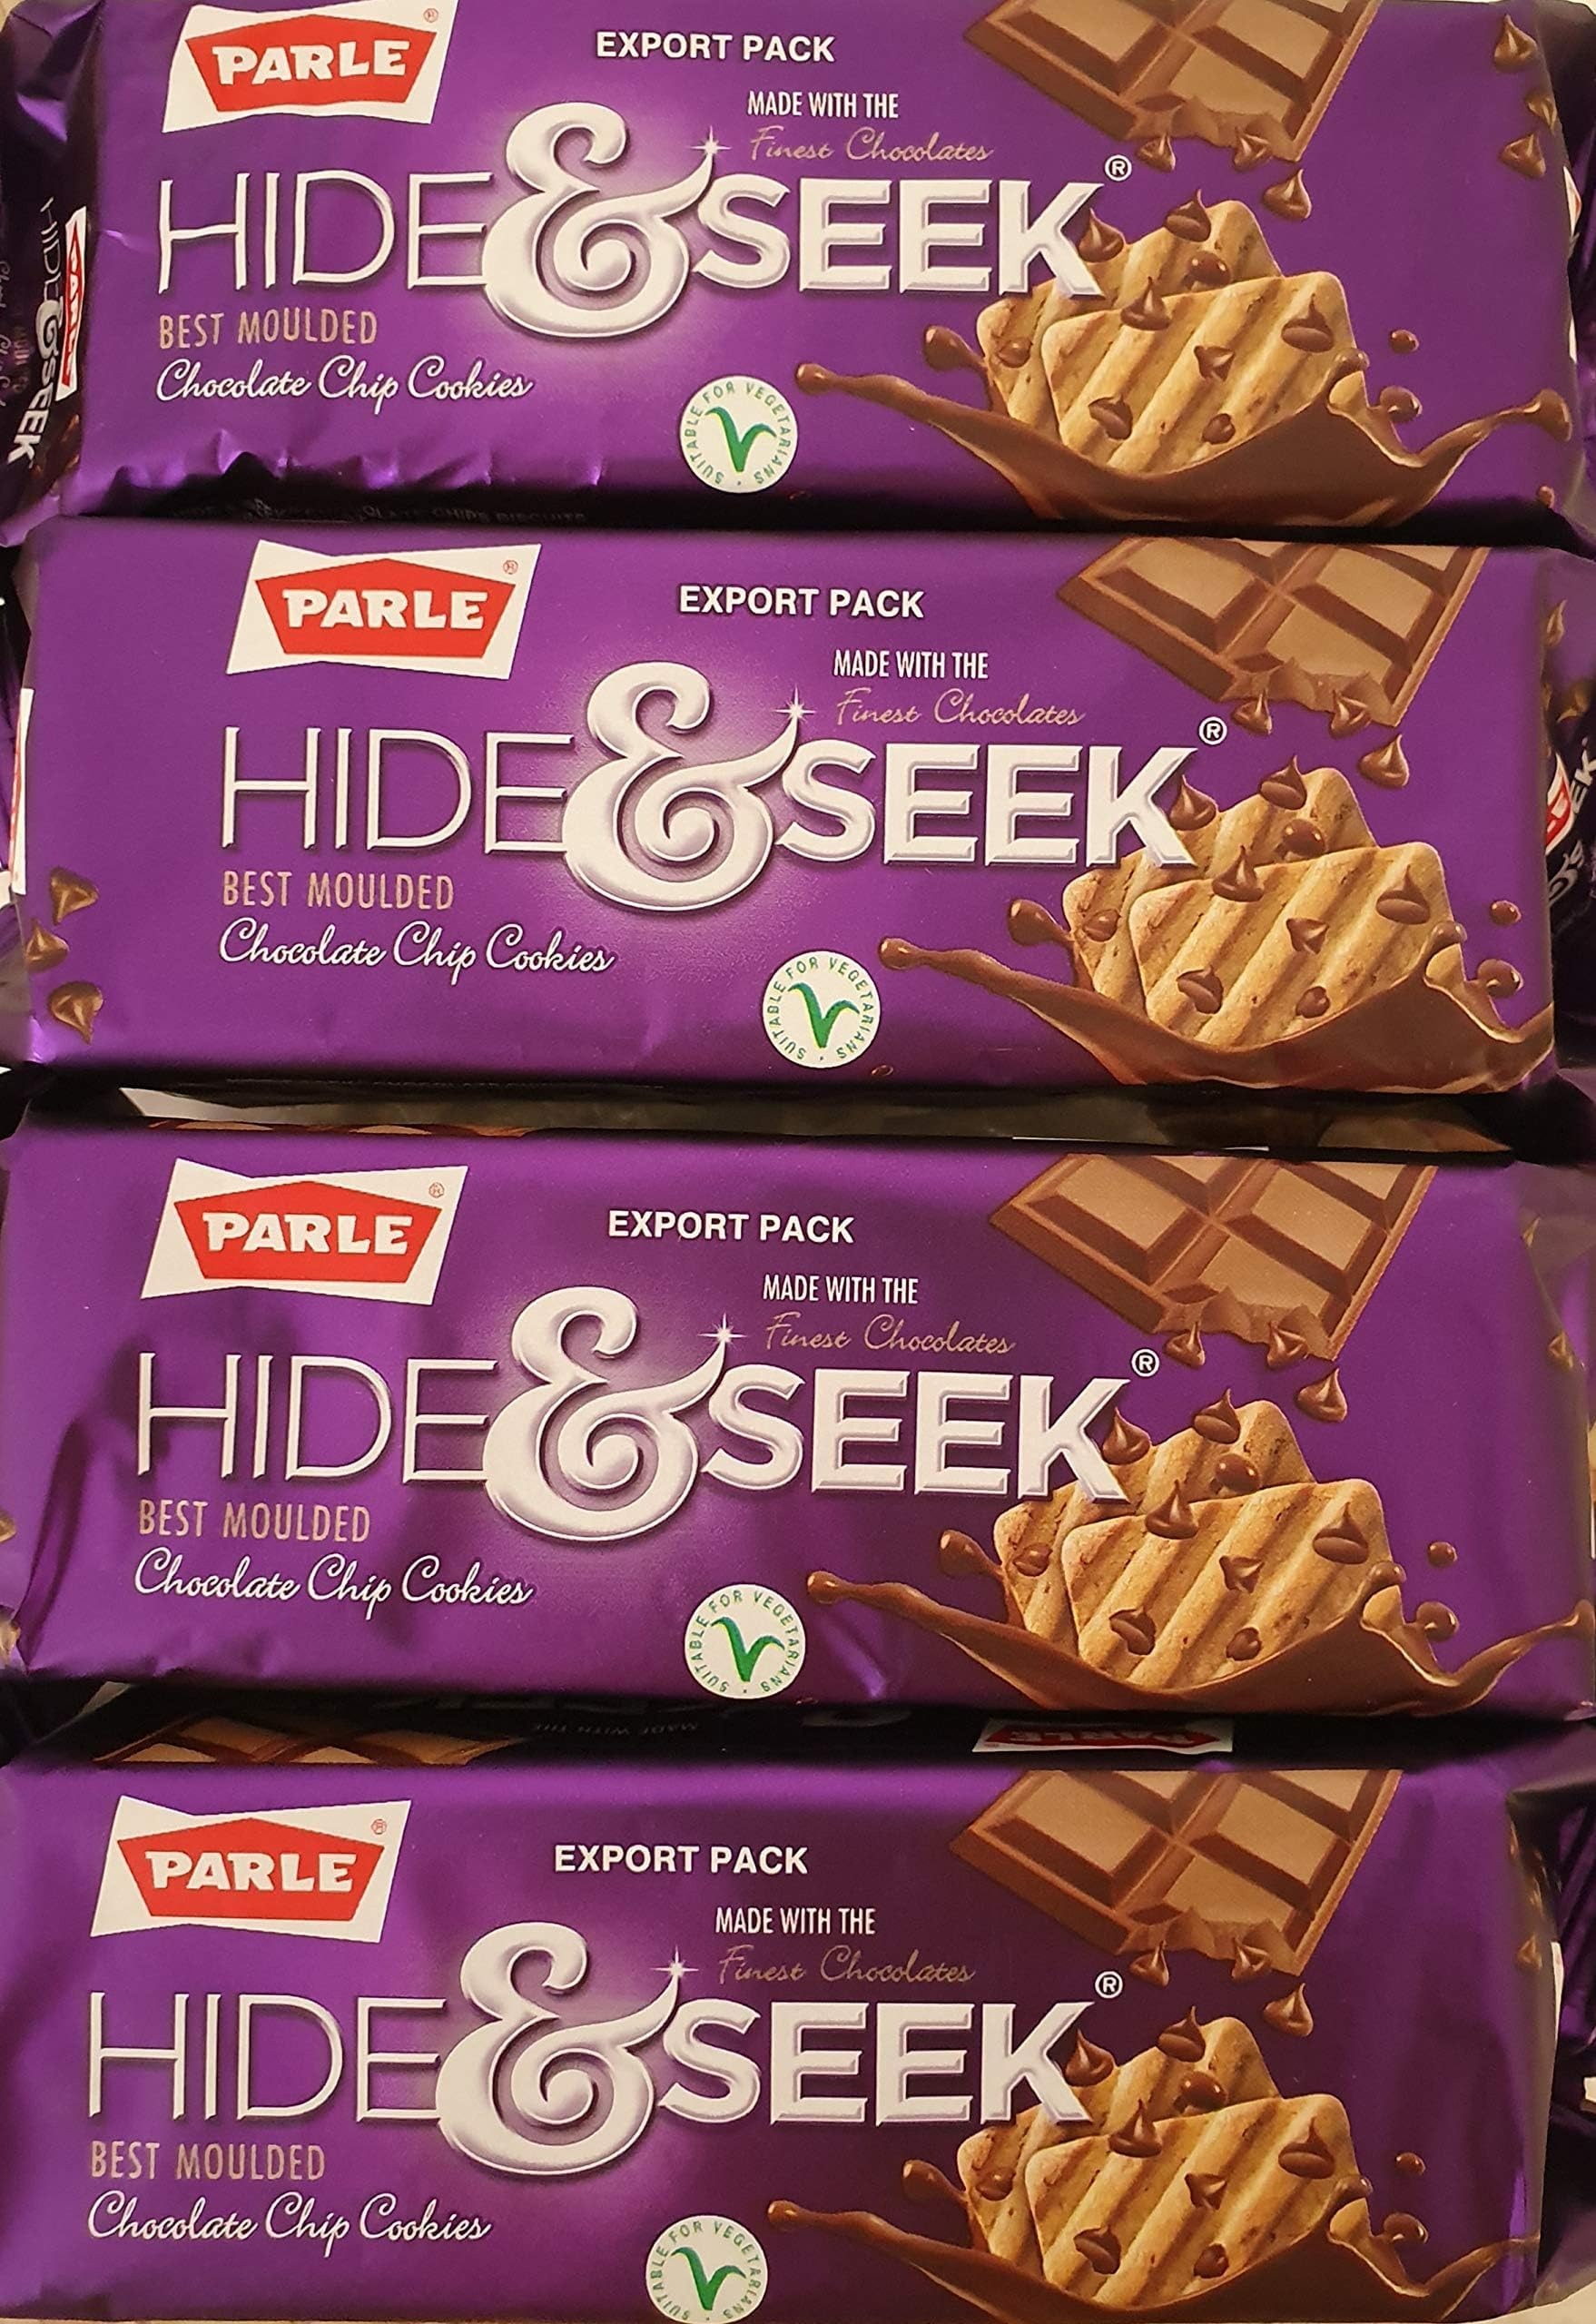
Item Name: Parle Hide & Seek Chocolate Chip Cookies (Pack of 4)
Bullet Point 1: Chocolate Chip Cookies: Contains chocolate chips for a delicious chocolate flavor
Bullet Point 2: Individually Wrapped Cookies: Each cookie is wrapped in its own plastic wrapper for freshness
Bullet Point 3: Made in India: Produced by Parle, a leading Indian bakery brand
Bullet Point 4: Perfect for Gifts: Great for gifting on special occasions like birthdays, anniversaries, and holidays
Bullet Point 5: Sugar Free Option: Also available in a sugar-free version for those watching their sugar intake
Product Description: Hide & Seek Chocolate Chip Cookies are the most popular molded chocolate chip<br /> cookie in the world. Each cookie is packed with decadent chocolate flavor. You<br /> won't believe how good these cookies are until you try them! Sold in packs of<br /> 4
Value: 1.0
Unit: Count

Price: 9